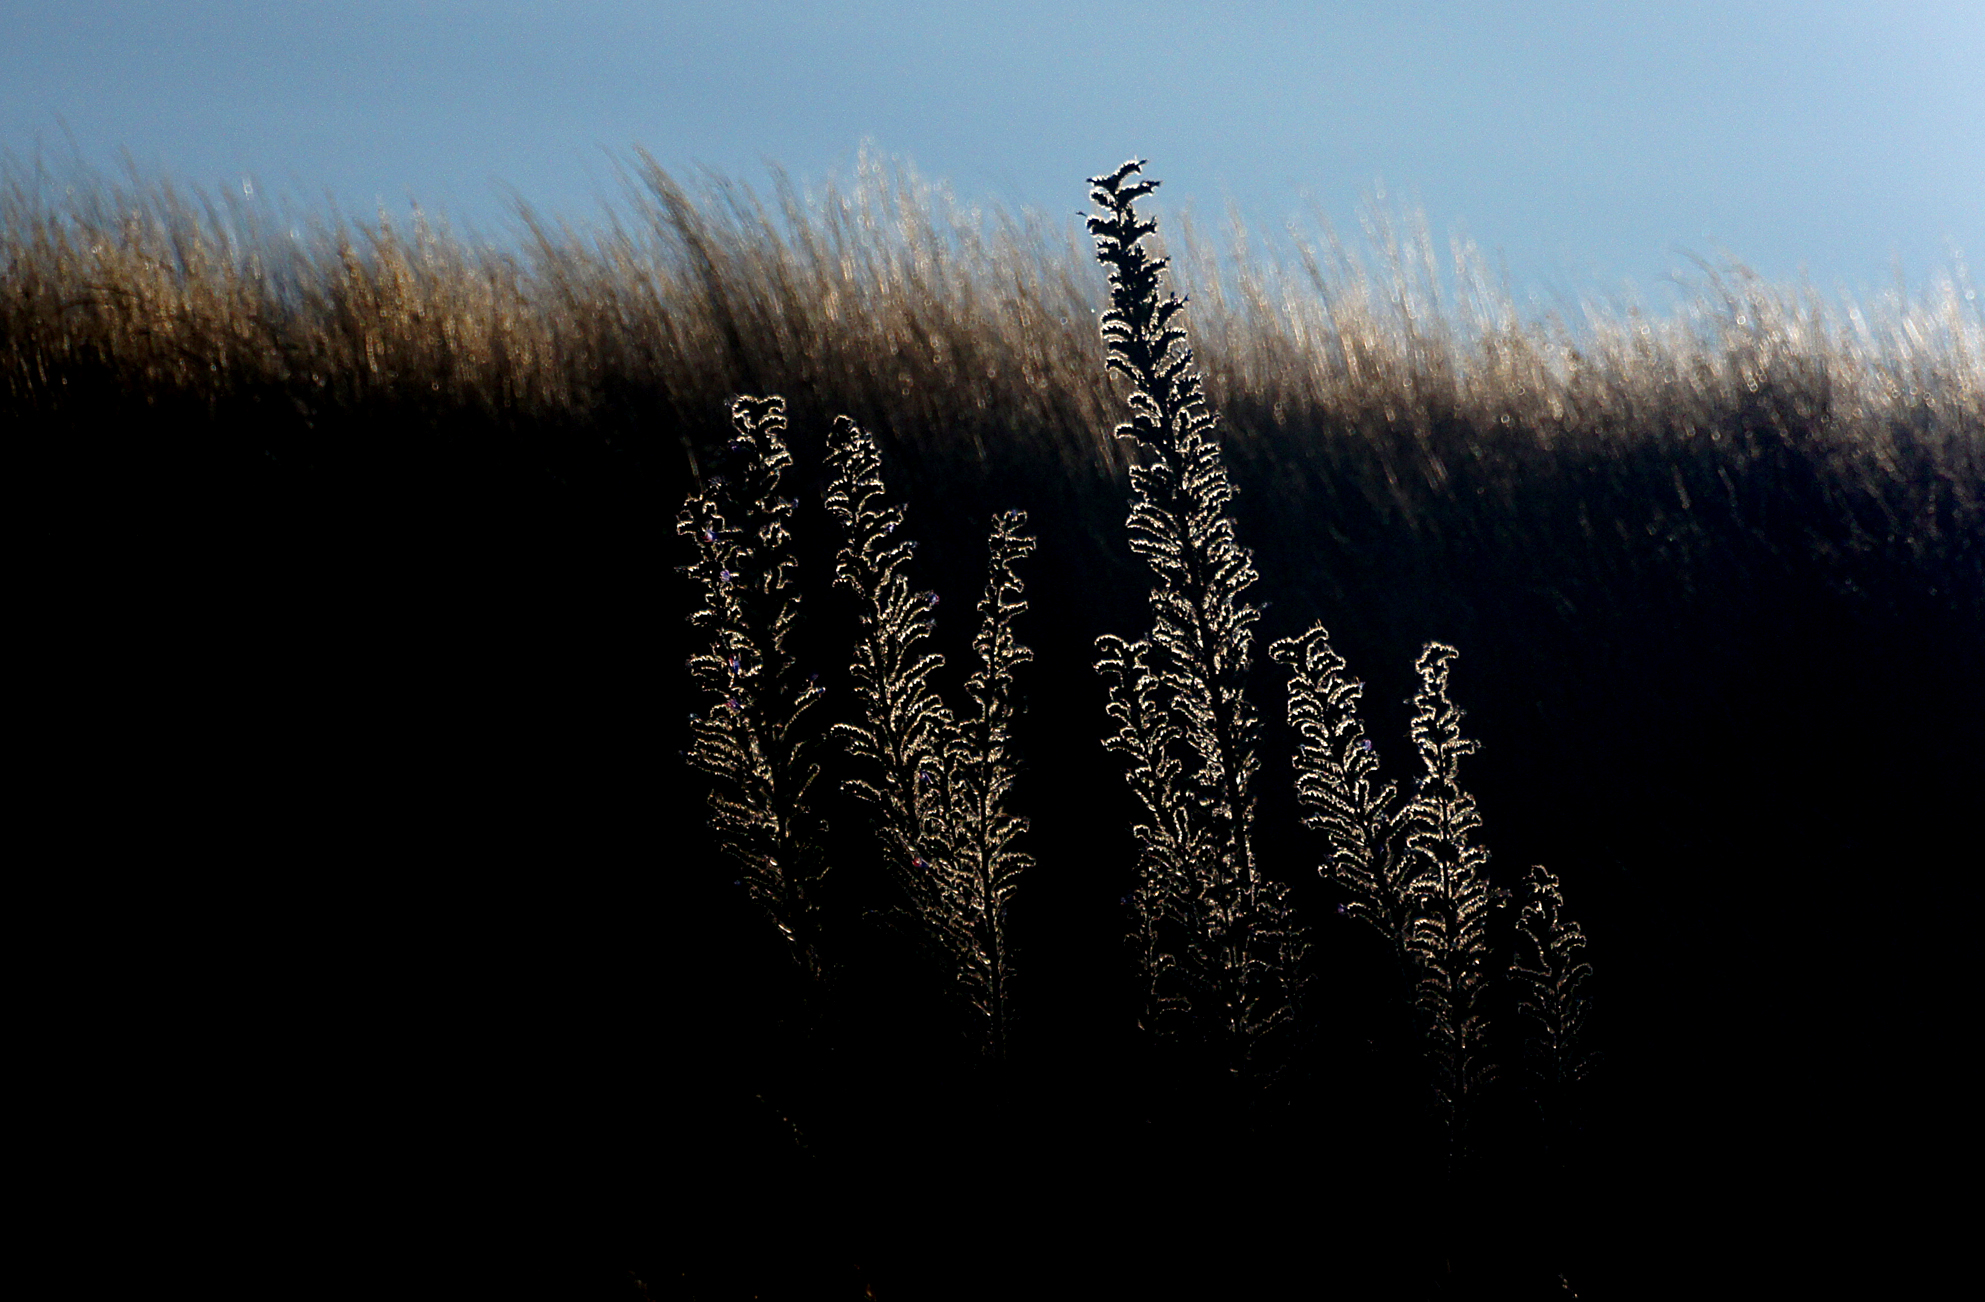
tree, nature, grass, horizon, light, cloud, plant, sky, sunset, sunlight, morning, flower, dawn, reflection, darkness, backlight, sonydslra580, atmospheric phenomenon, grass family, atmosphere of earth